Sainte-Catherine-de-Hatley

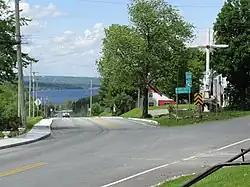
The lake Magog view at Sainte-Catherine-de-Hatley

Sainte-Catherine-de-Hatley is located 10 km south of Sherbrooke and 10 km east of Magog, between the southeast shore of lake Magog and the west shore of lake Massawippi.